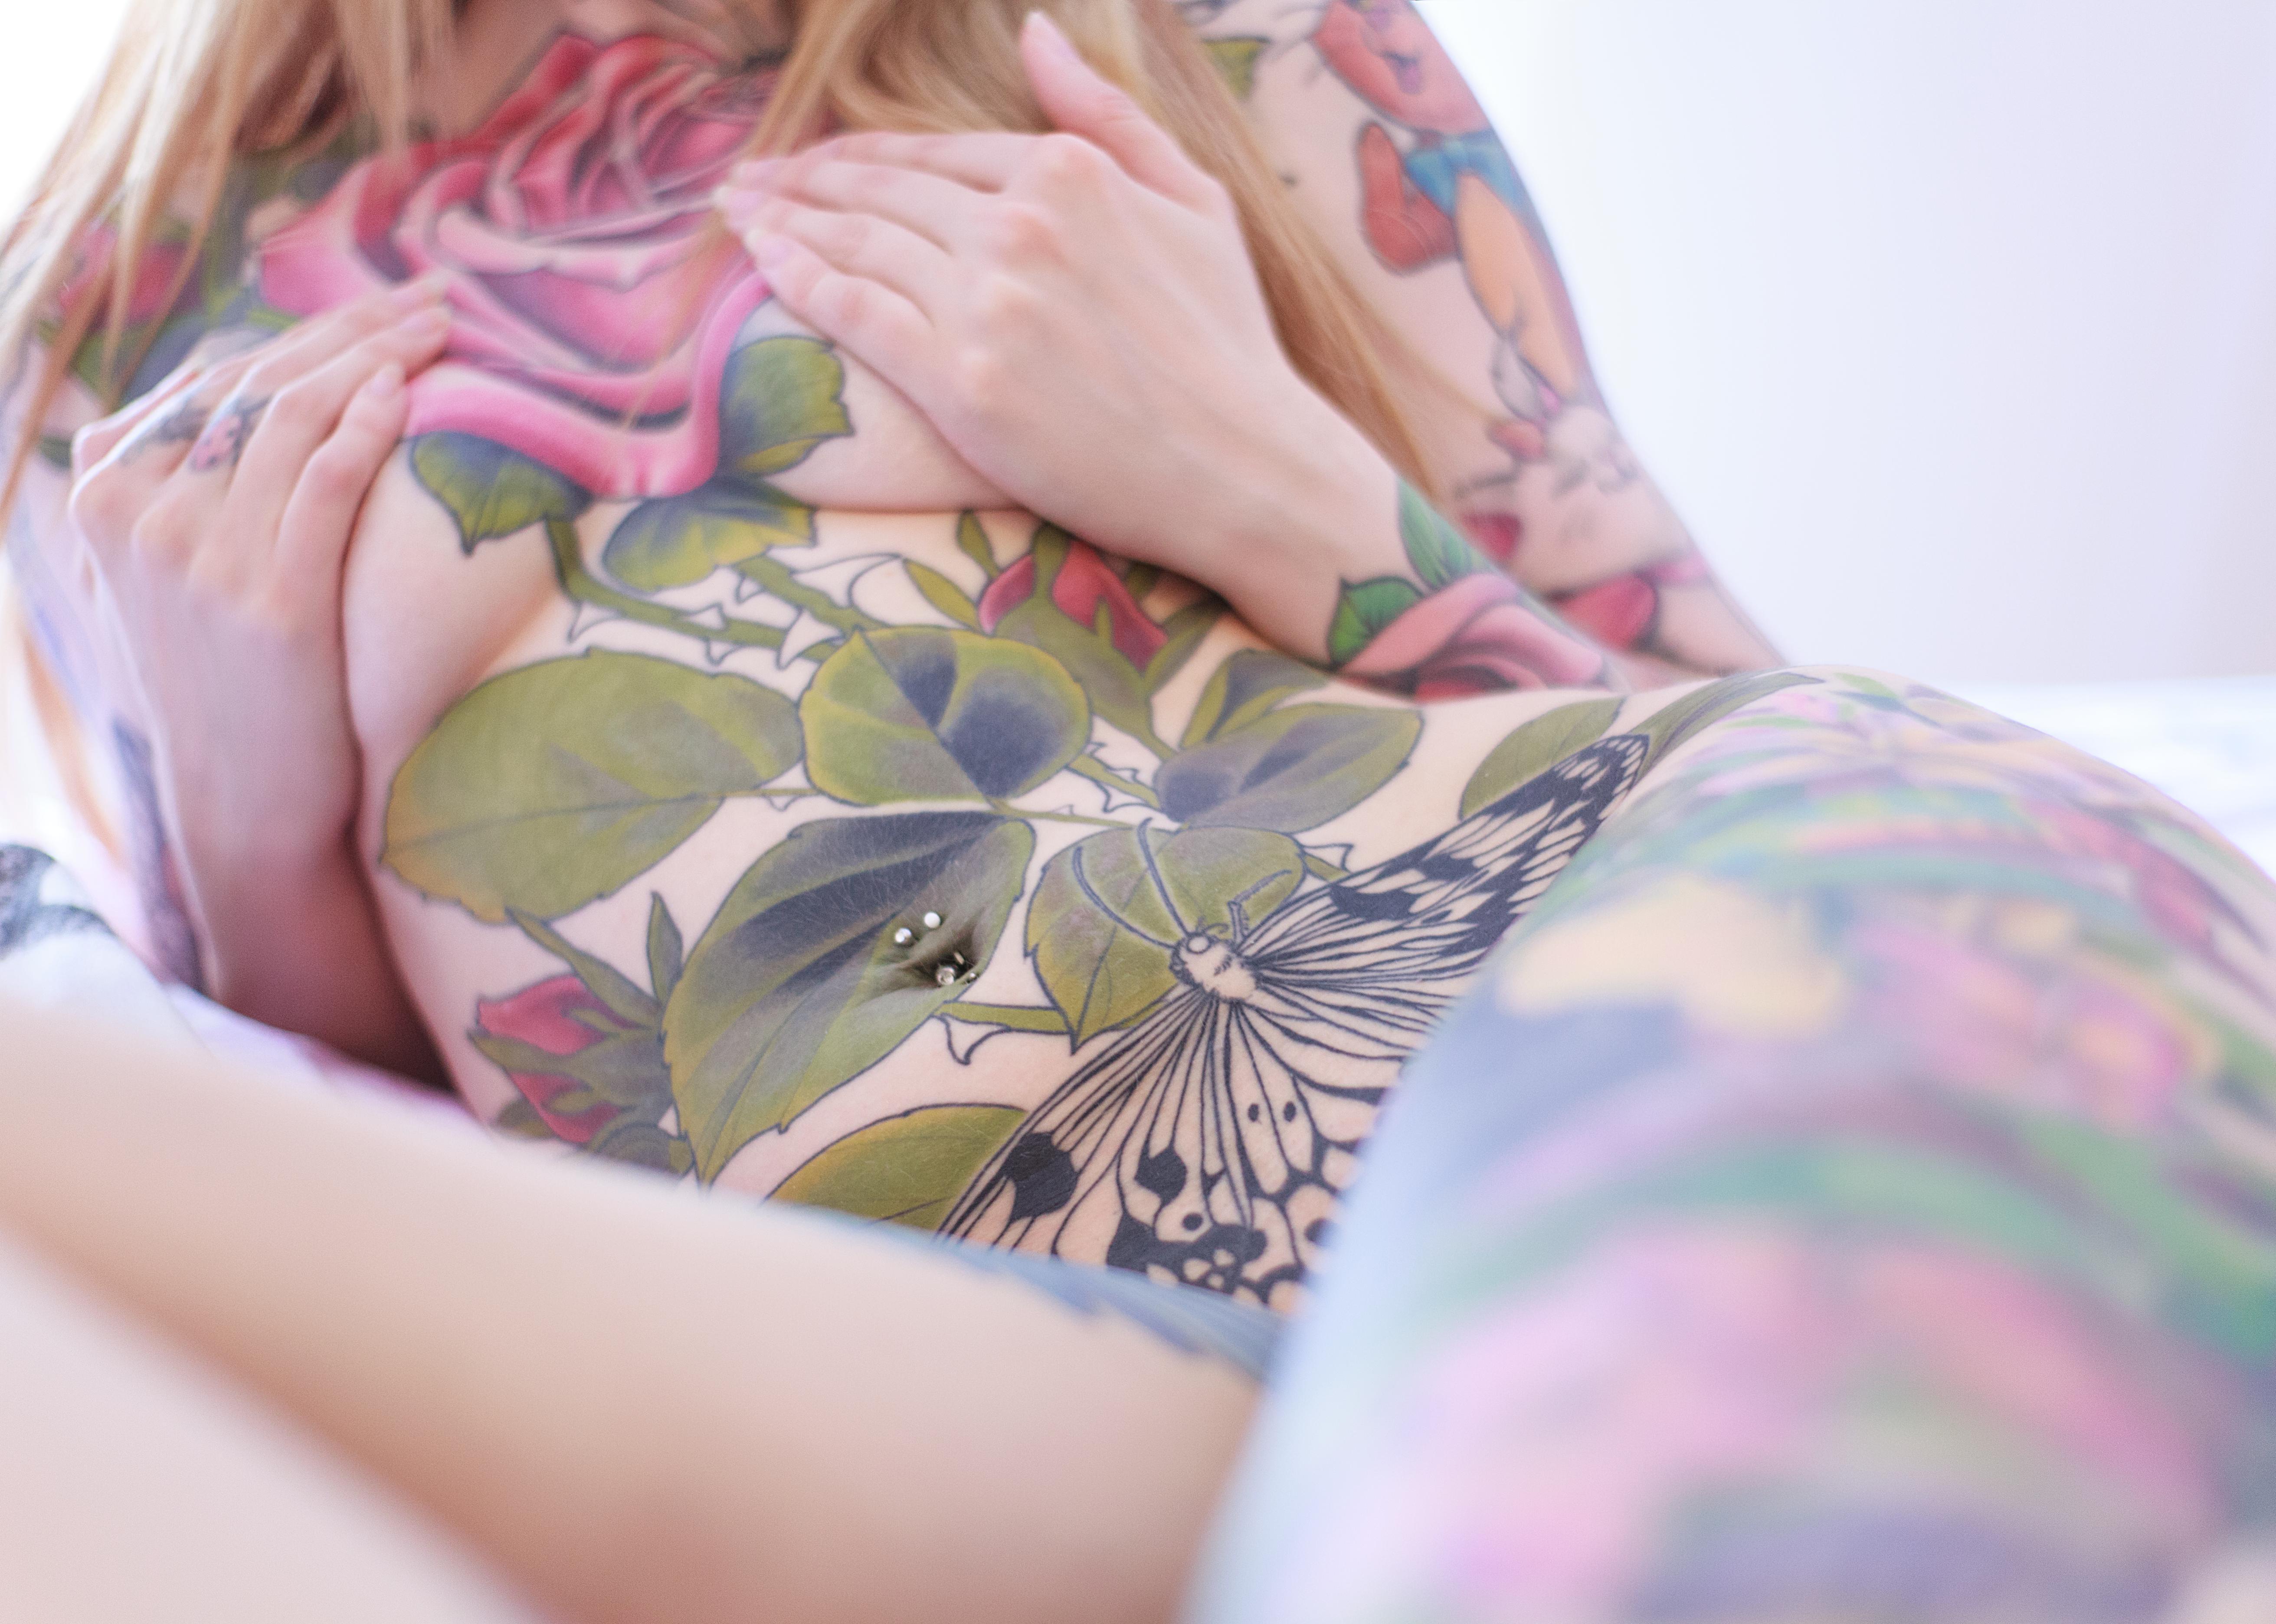
tattoo, person, people, girl, woman, hair, cute, sexy, shoulder, arm, skin, joint, leg, thigh, blond, human body, flower, plant, temporary tattoo, hand, neck, sleeve, flesh